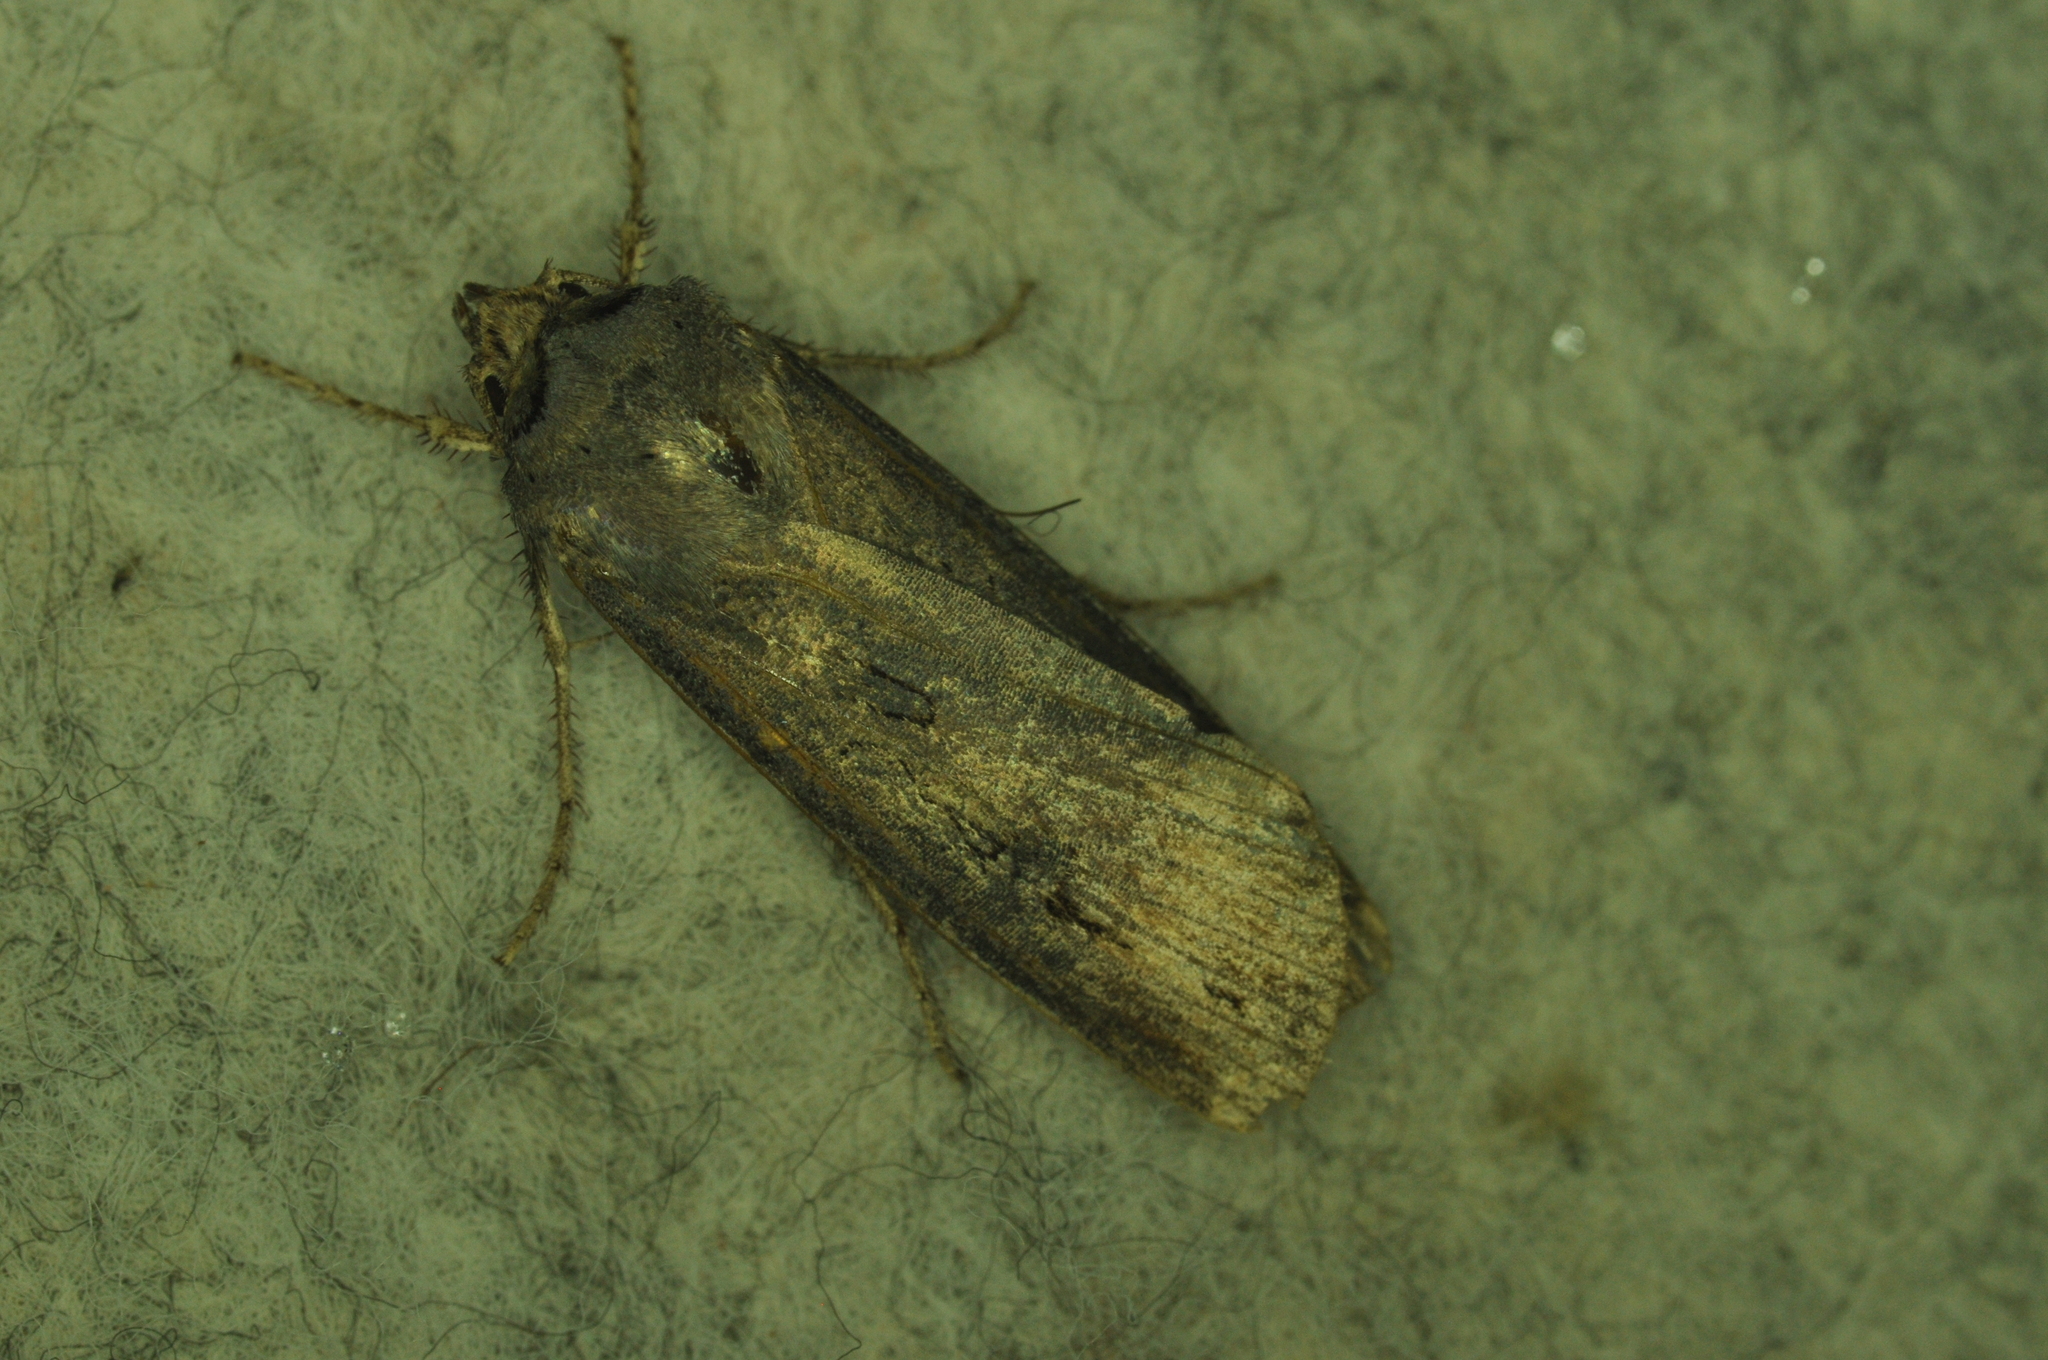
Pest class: cutworms